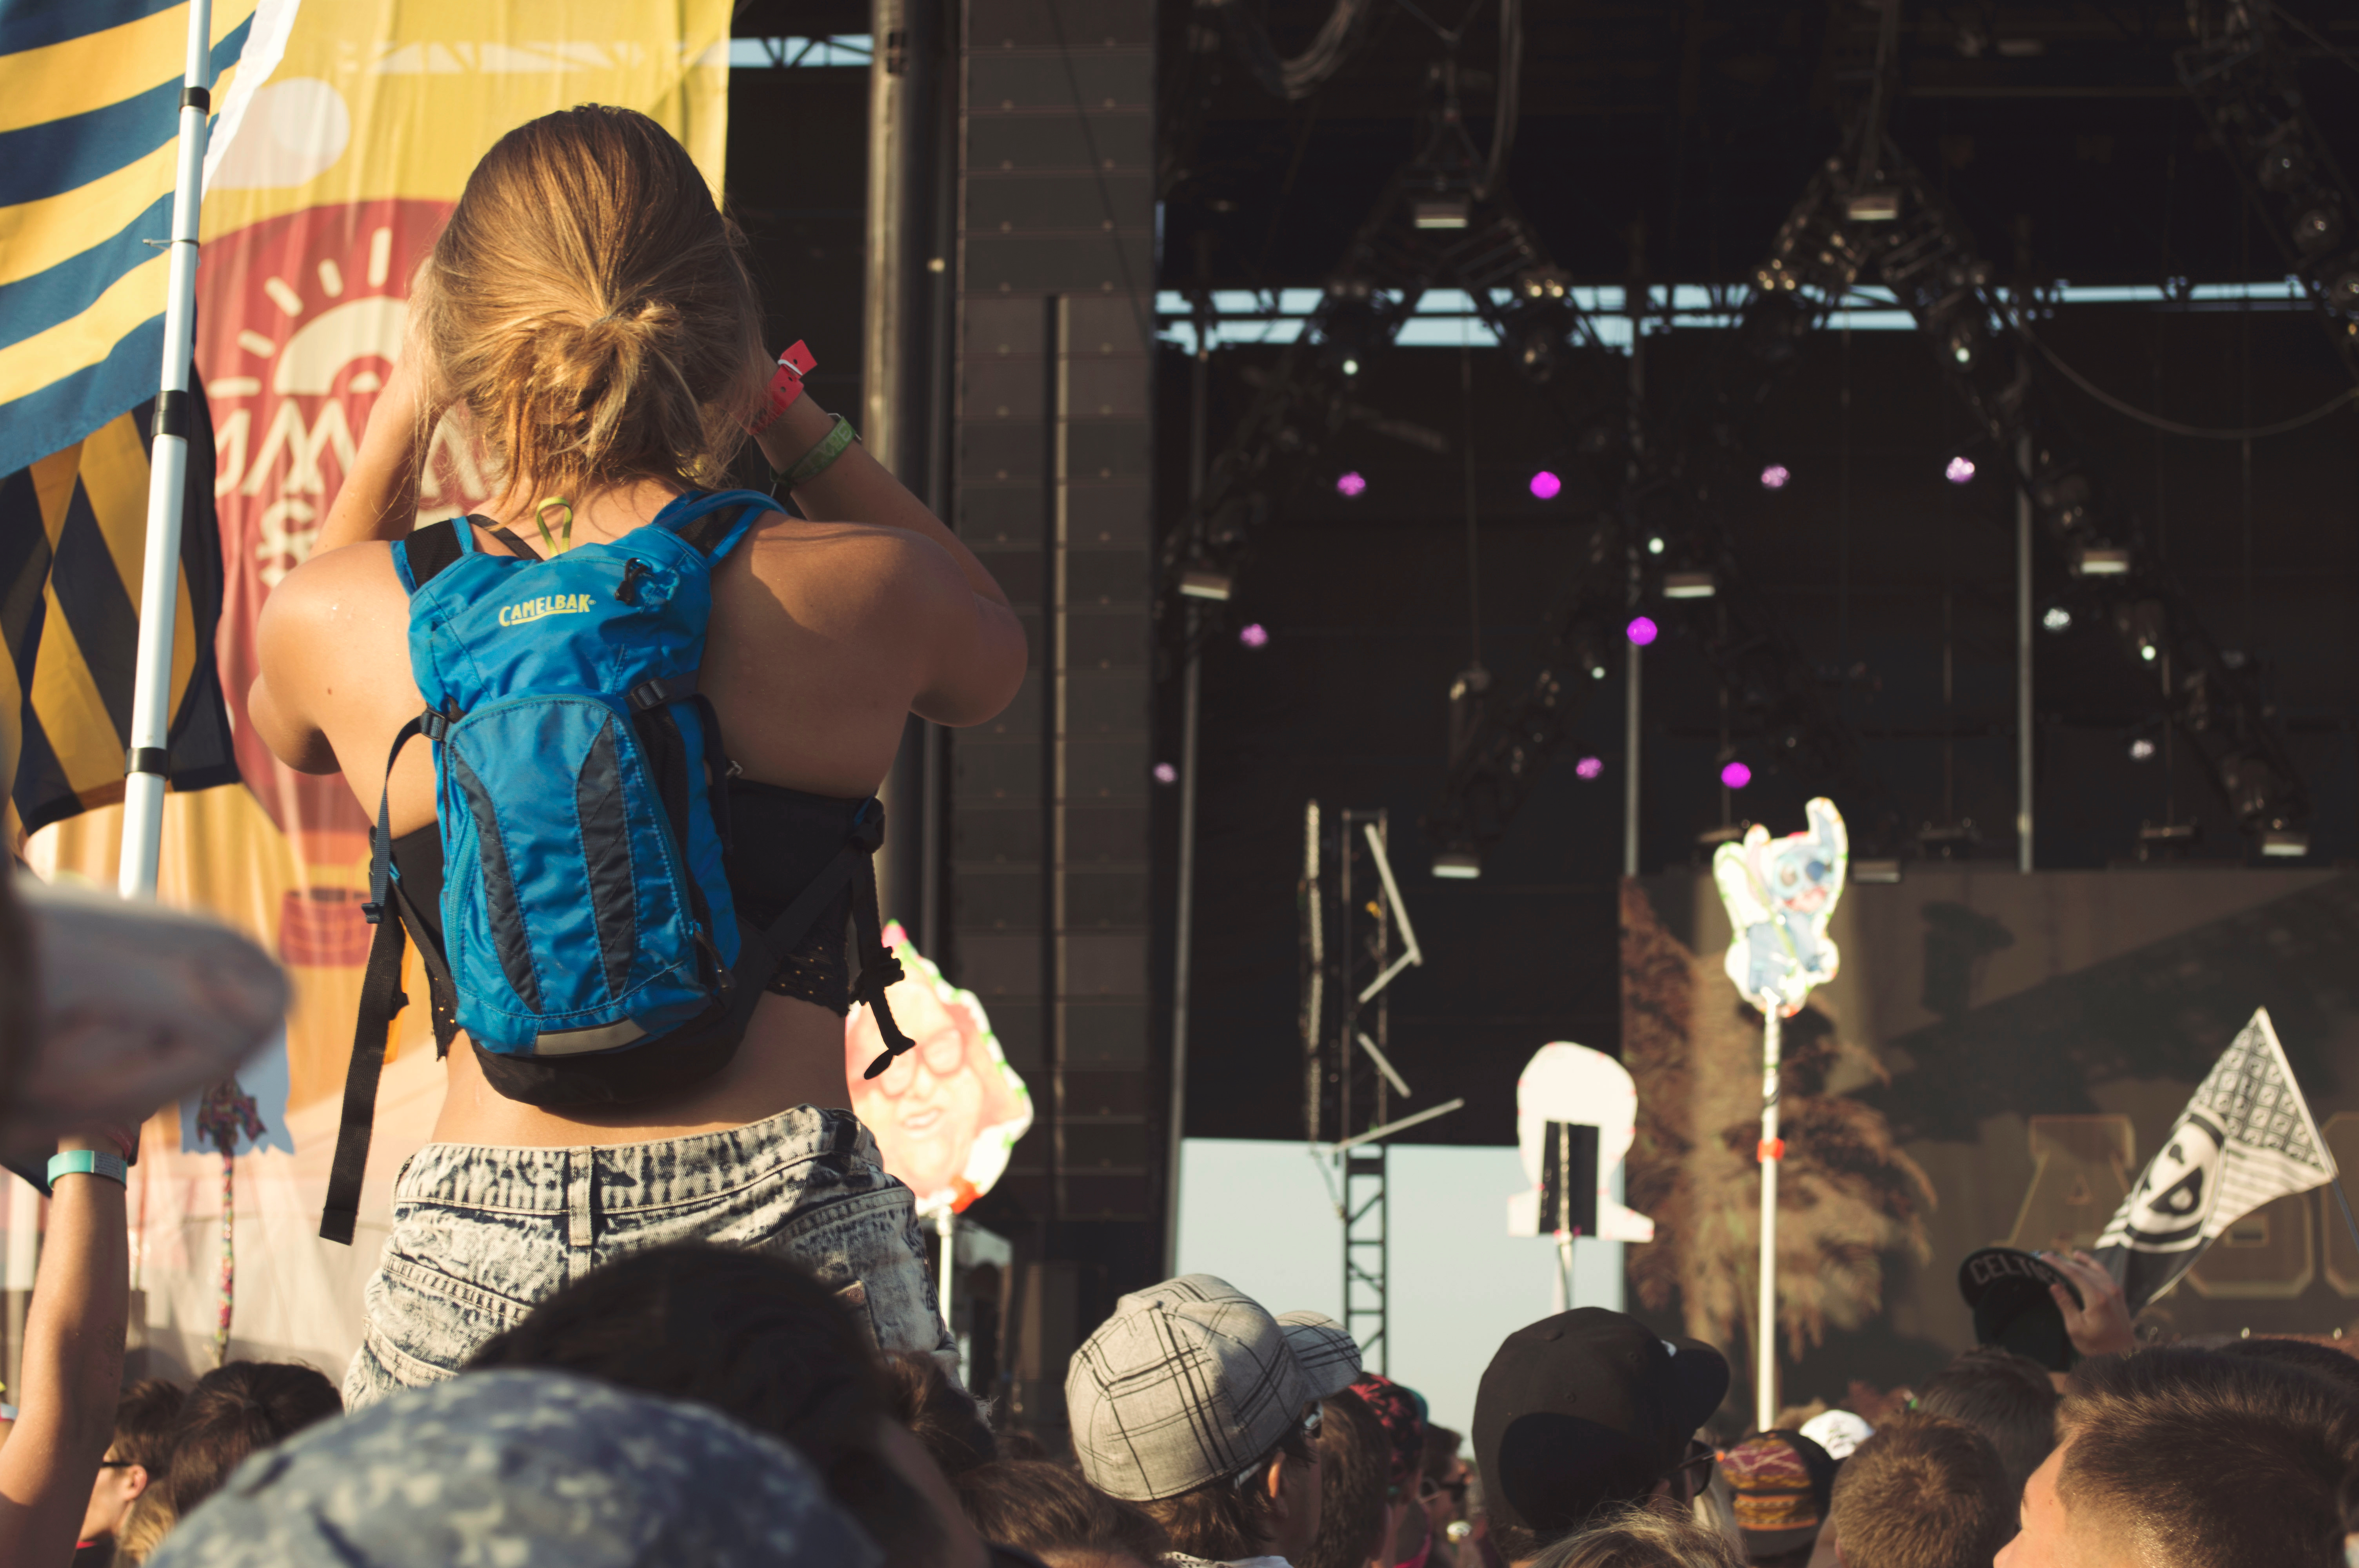
music, woman, crowd, female, concert, musician, lady, performance art, festival, stage, performance, singing, drummer, entertainment, performing arts, social group, musical ensemble